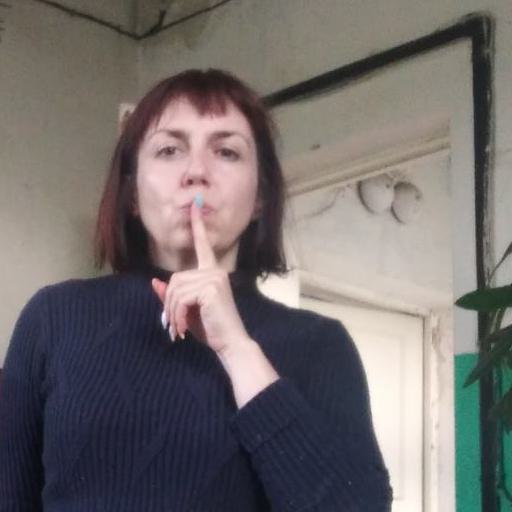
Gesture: mute